2017 Catalan independence referendum

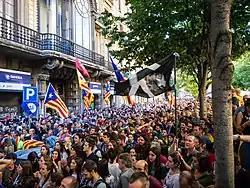
Protests in Barcelona after Spanish police raided Catalan government buildings, 20 September 2017

When the Spanish Constitutional Court suspended the law on the referendum on 7 September 2017, it forbade several Catalan office holders, the Catalan media, as well as the 948 municipalities of Catalonia to participate in the preparation of the referendum. The municipalities were instructed to reply within 48 hours whether they intended to comply or not. Out of 726 municipalities that answered, 682 announced that they would support the referendum anyway, 41 announced they would refuse to support it, and three, including the municipality of Barcelona, answered without making their intentions clear.